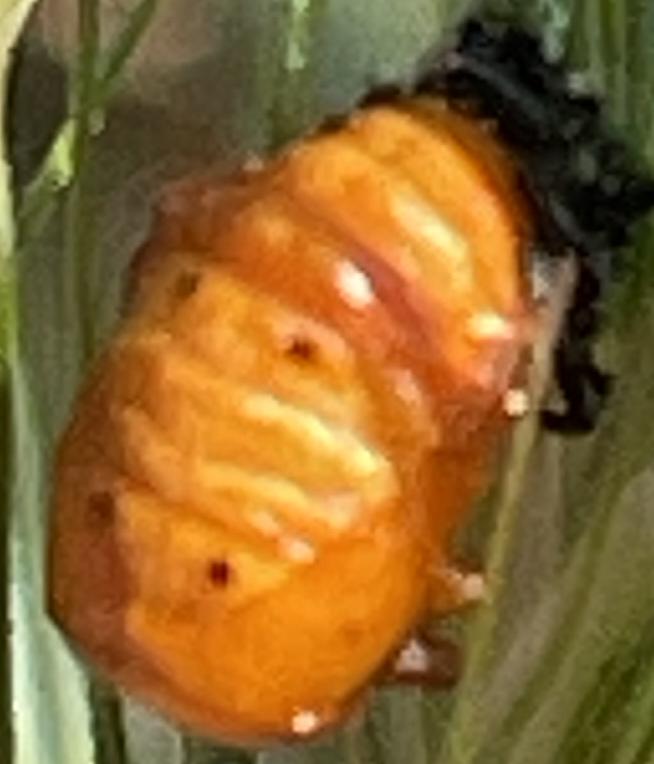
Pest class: predators